Amazon basin

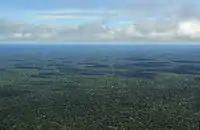
Aerial view of the Amazon rainforest, near Manaus

The Amazon River begins in the Andes Mountains at the west of the basin with its main tributary the Marañón River and Apurimac River in Peru. The highest point in the watershed of the Amazon is the second biggest peak of Yerupajá at .